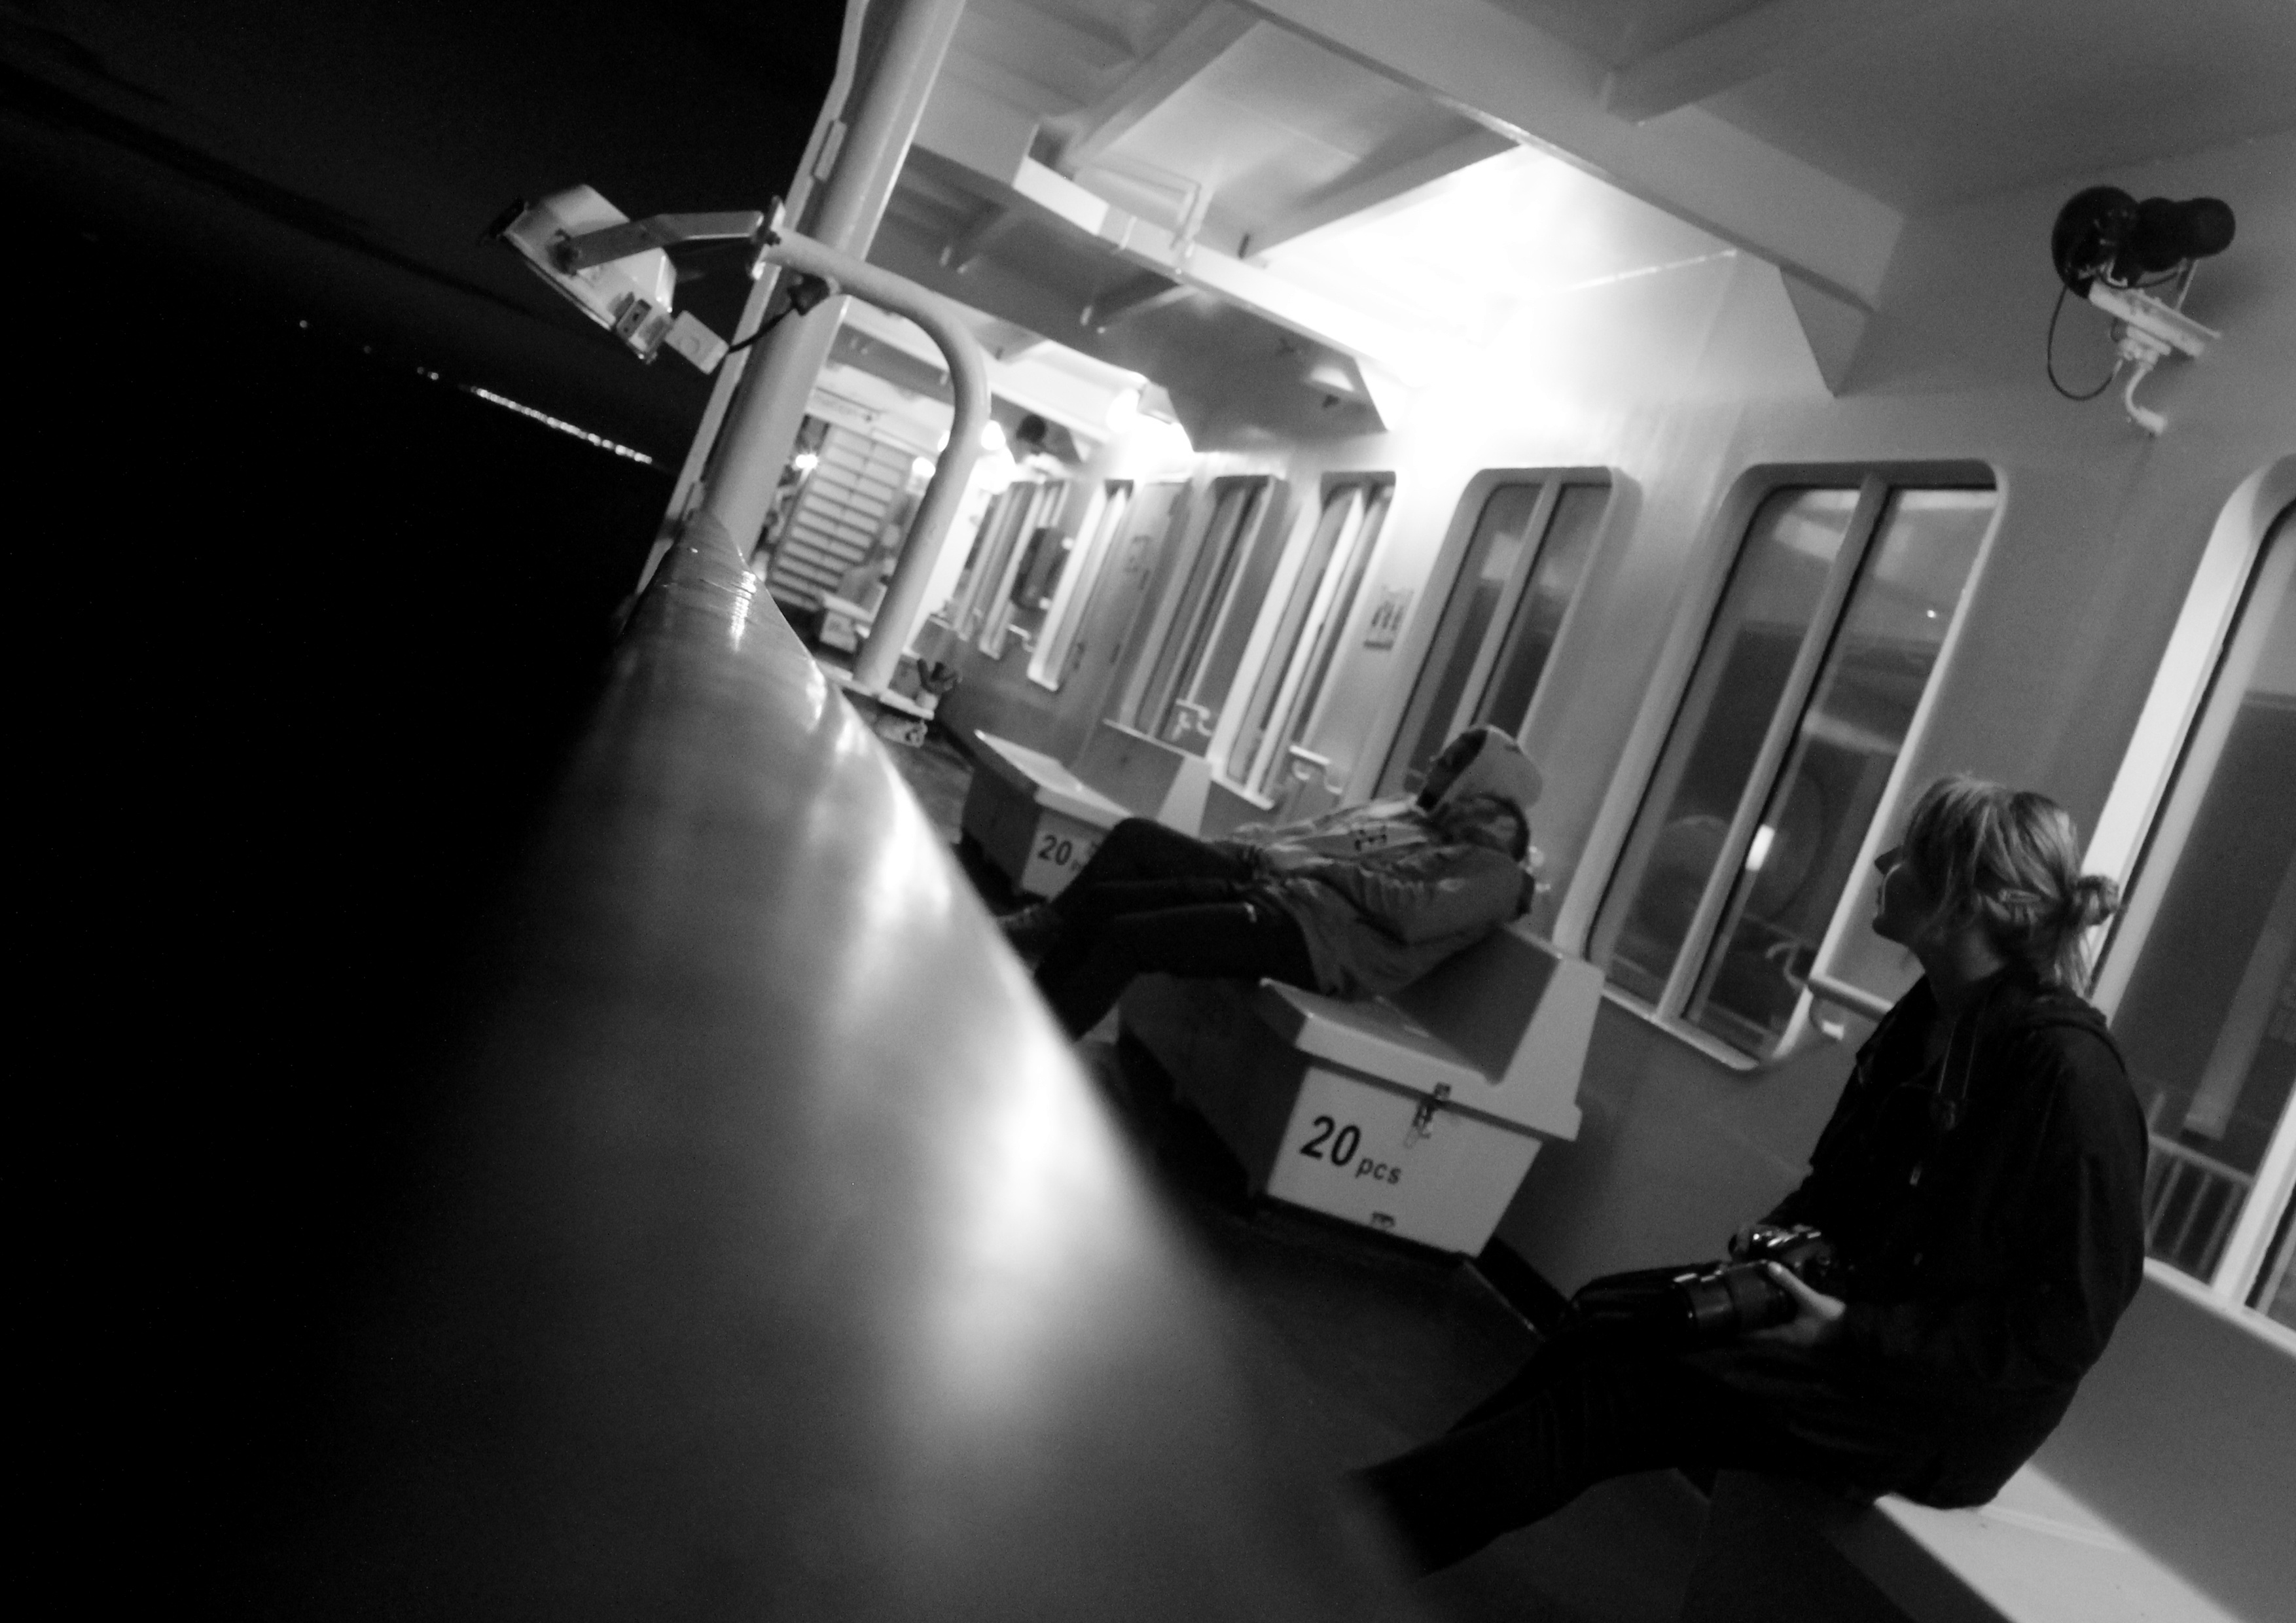
light, black and white, white, car, night, photography, train, solitude, dark, vehicle, shadow, black, monochrome, inside, fear, beauty, whites, ignorance, fisheye lens, monochrome photography, automotive exterior, single lens reflex camera, the commuter